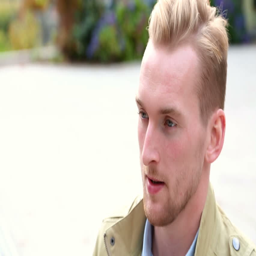
a man wearing a yellow jacket and blue shirt , sitting down outdoors with a laptop on his knee .